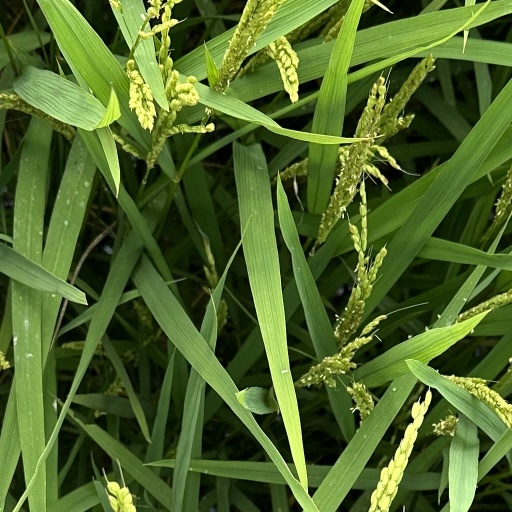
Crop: rice